Drum circle

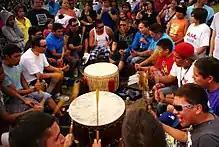
Atikamekw drum circle at a pow-wow in Manawan, Quebec, Canada

Practiced by various groups, "the medicine wheel group drumming prayer ceremony" recognizes the cardinal directions as spiritual powers that can help balance and heal. The ceremony has four rounds, with drumming by all participants at the instruction of the leader allowing the energy of each direction in each round to come into the group to facilitate prayers and healing. It has been described as "like a sweat lodge without the sweat". Author Jim Ewing held these ceremonies each month for seven years, as outlined in the book "Finding Sanctuary in Nature", in addition to shamanic drum circles, and at various sites from coast to coast in the United States since the late 1990s. Groups based on his example and the instructions outlined in the book have resulted in other groups forming worldwide. This description is not of a drum circle in the sense that the term is commonly used. It is a drumming ceremony that takes place in a circle, but very different in content and form than a drum circle, more of an improvised community drumming jam. This type should probably be listed under shamanic or spiritual drumming and not under drum circles.